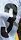
Number: 3